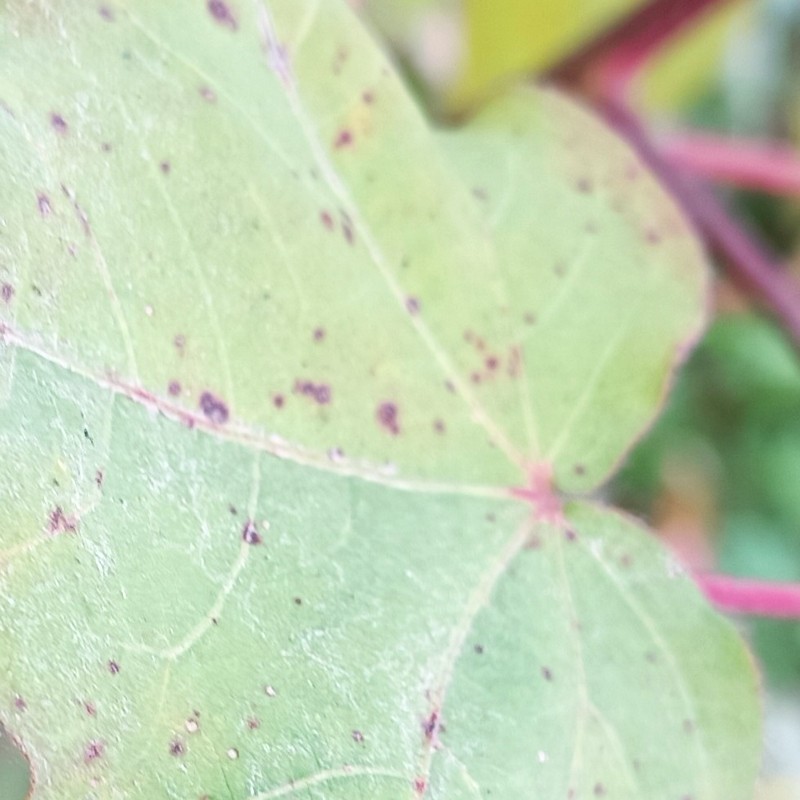
Label: Bacterial Blight